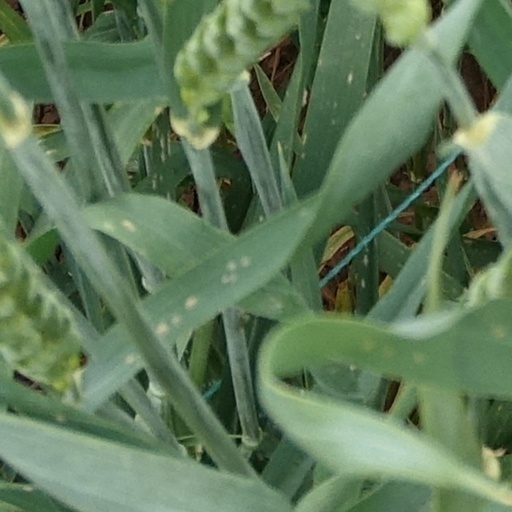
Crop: wheat